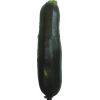
Label: dark_zucchini